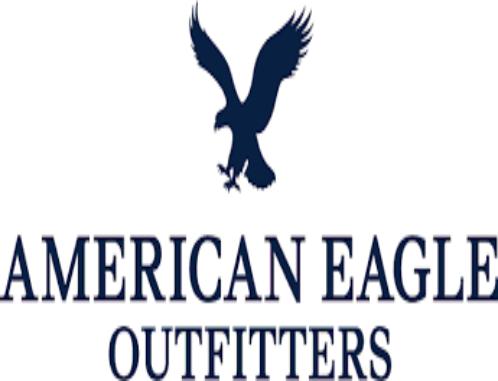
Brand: American Eagle
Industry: Clothes